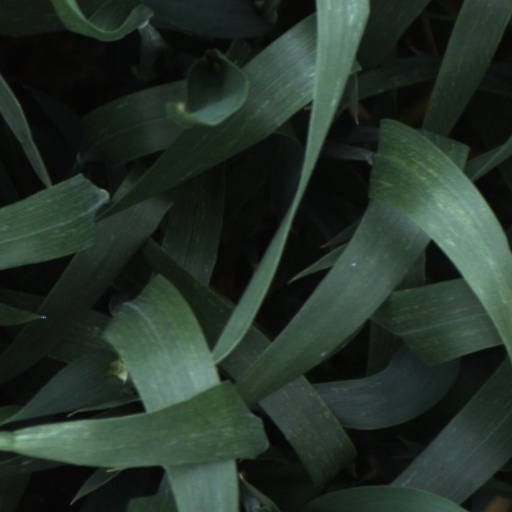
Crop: wheat